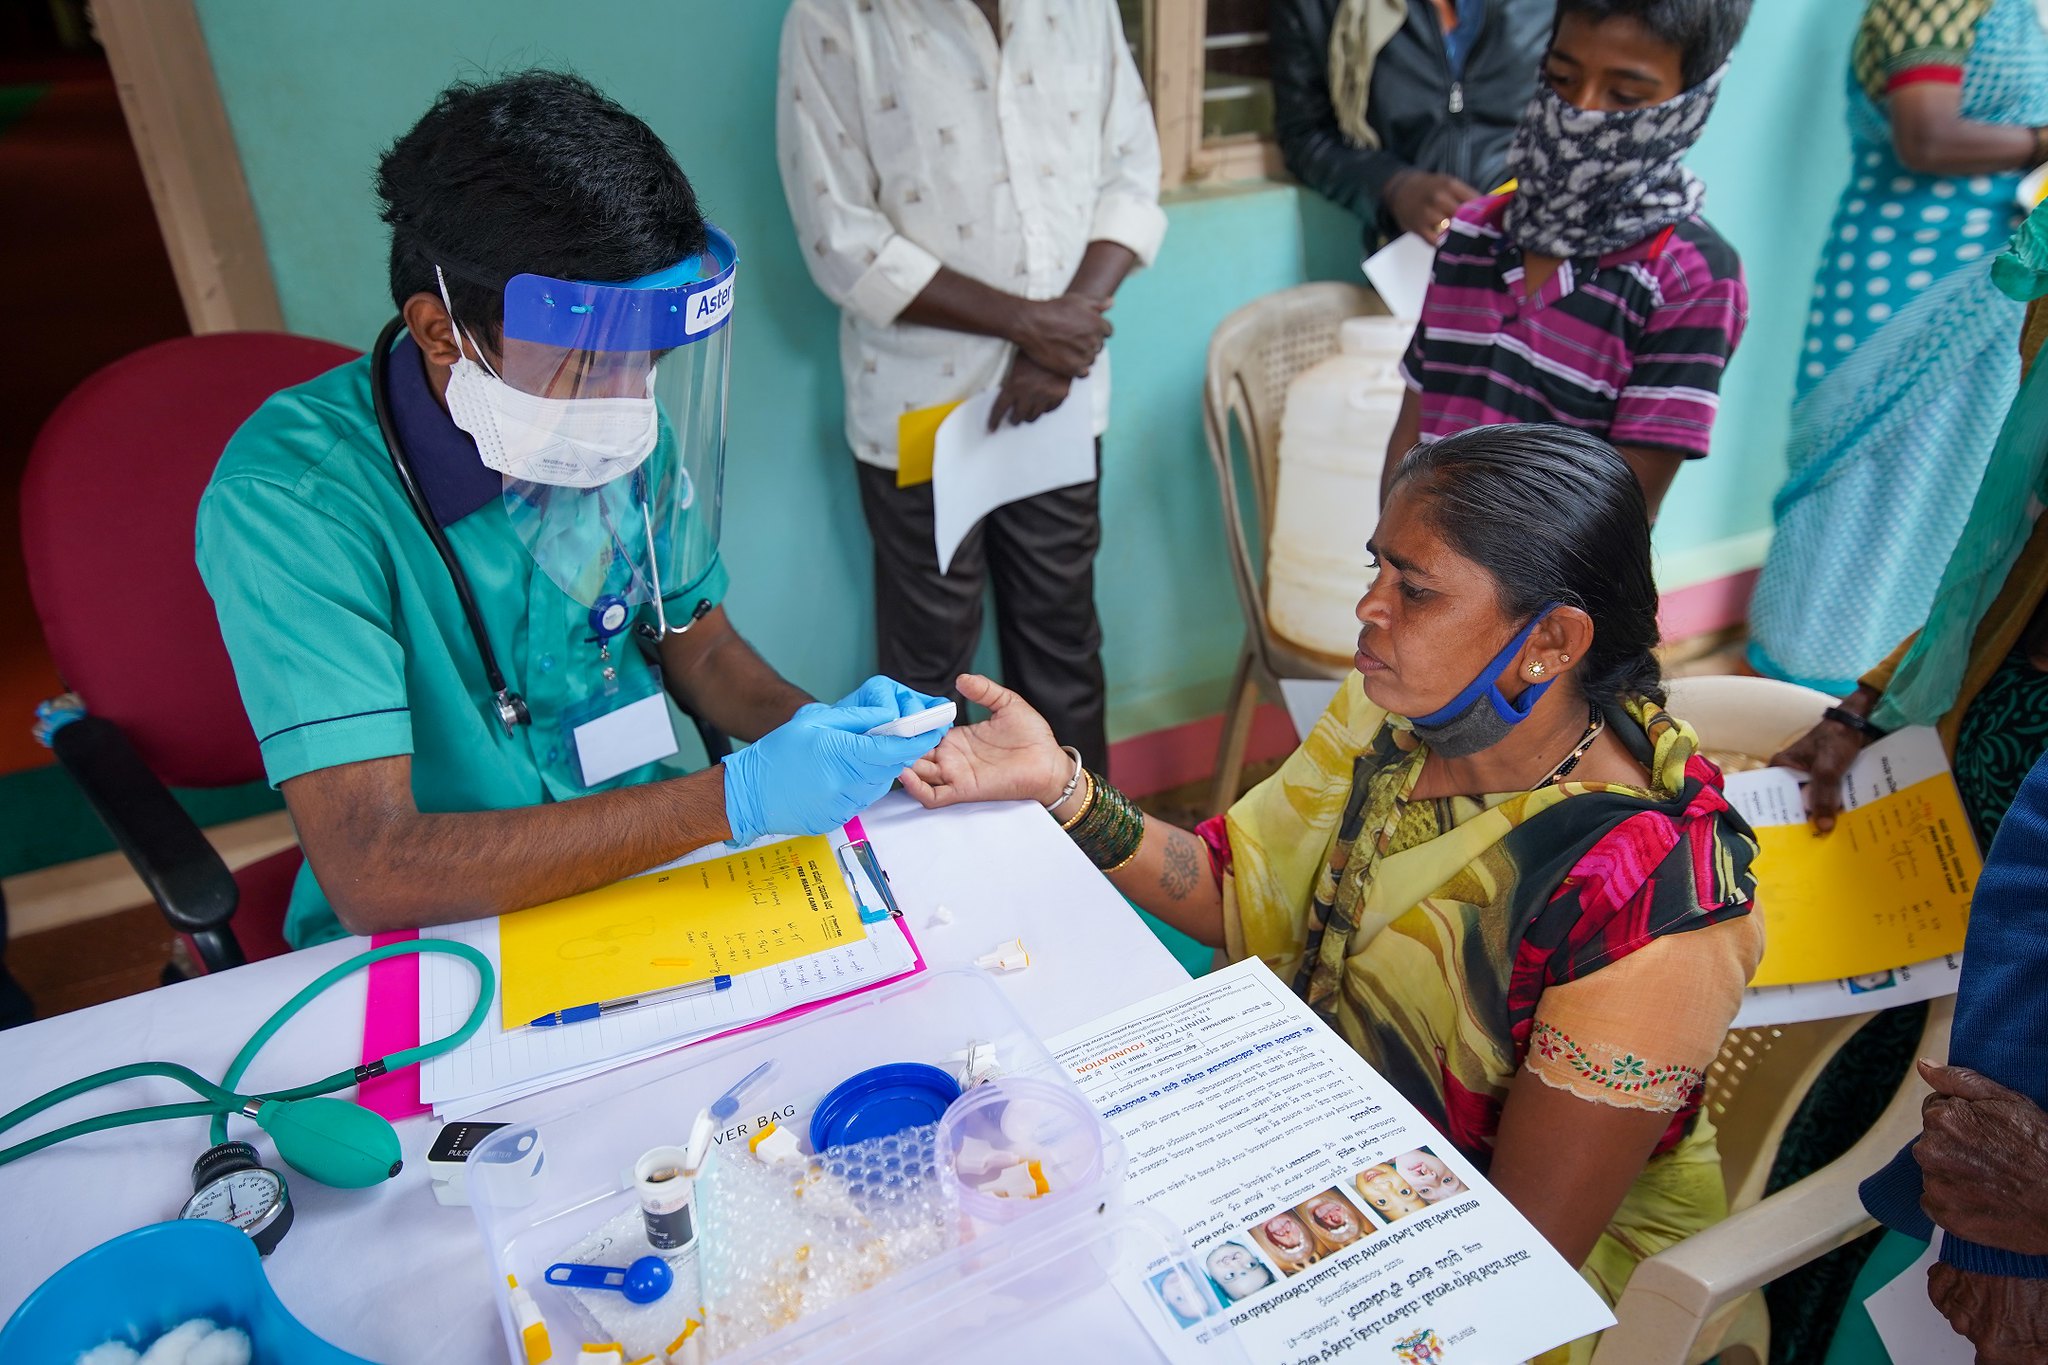
Objects detected:
Mask
Face_Shield
Gloves